Vasco–Chennai Express

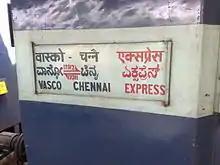

The Vasco da Gama–Chennai Express is an express train belonging to Indian Railways that runs between Vasco da Gama, Goa and in India. This train is currently being terminated at SSS Hubbali Junction.